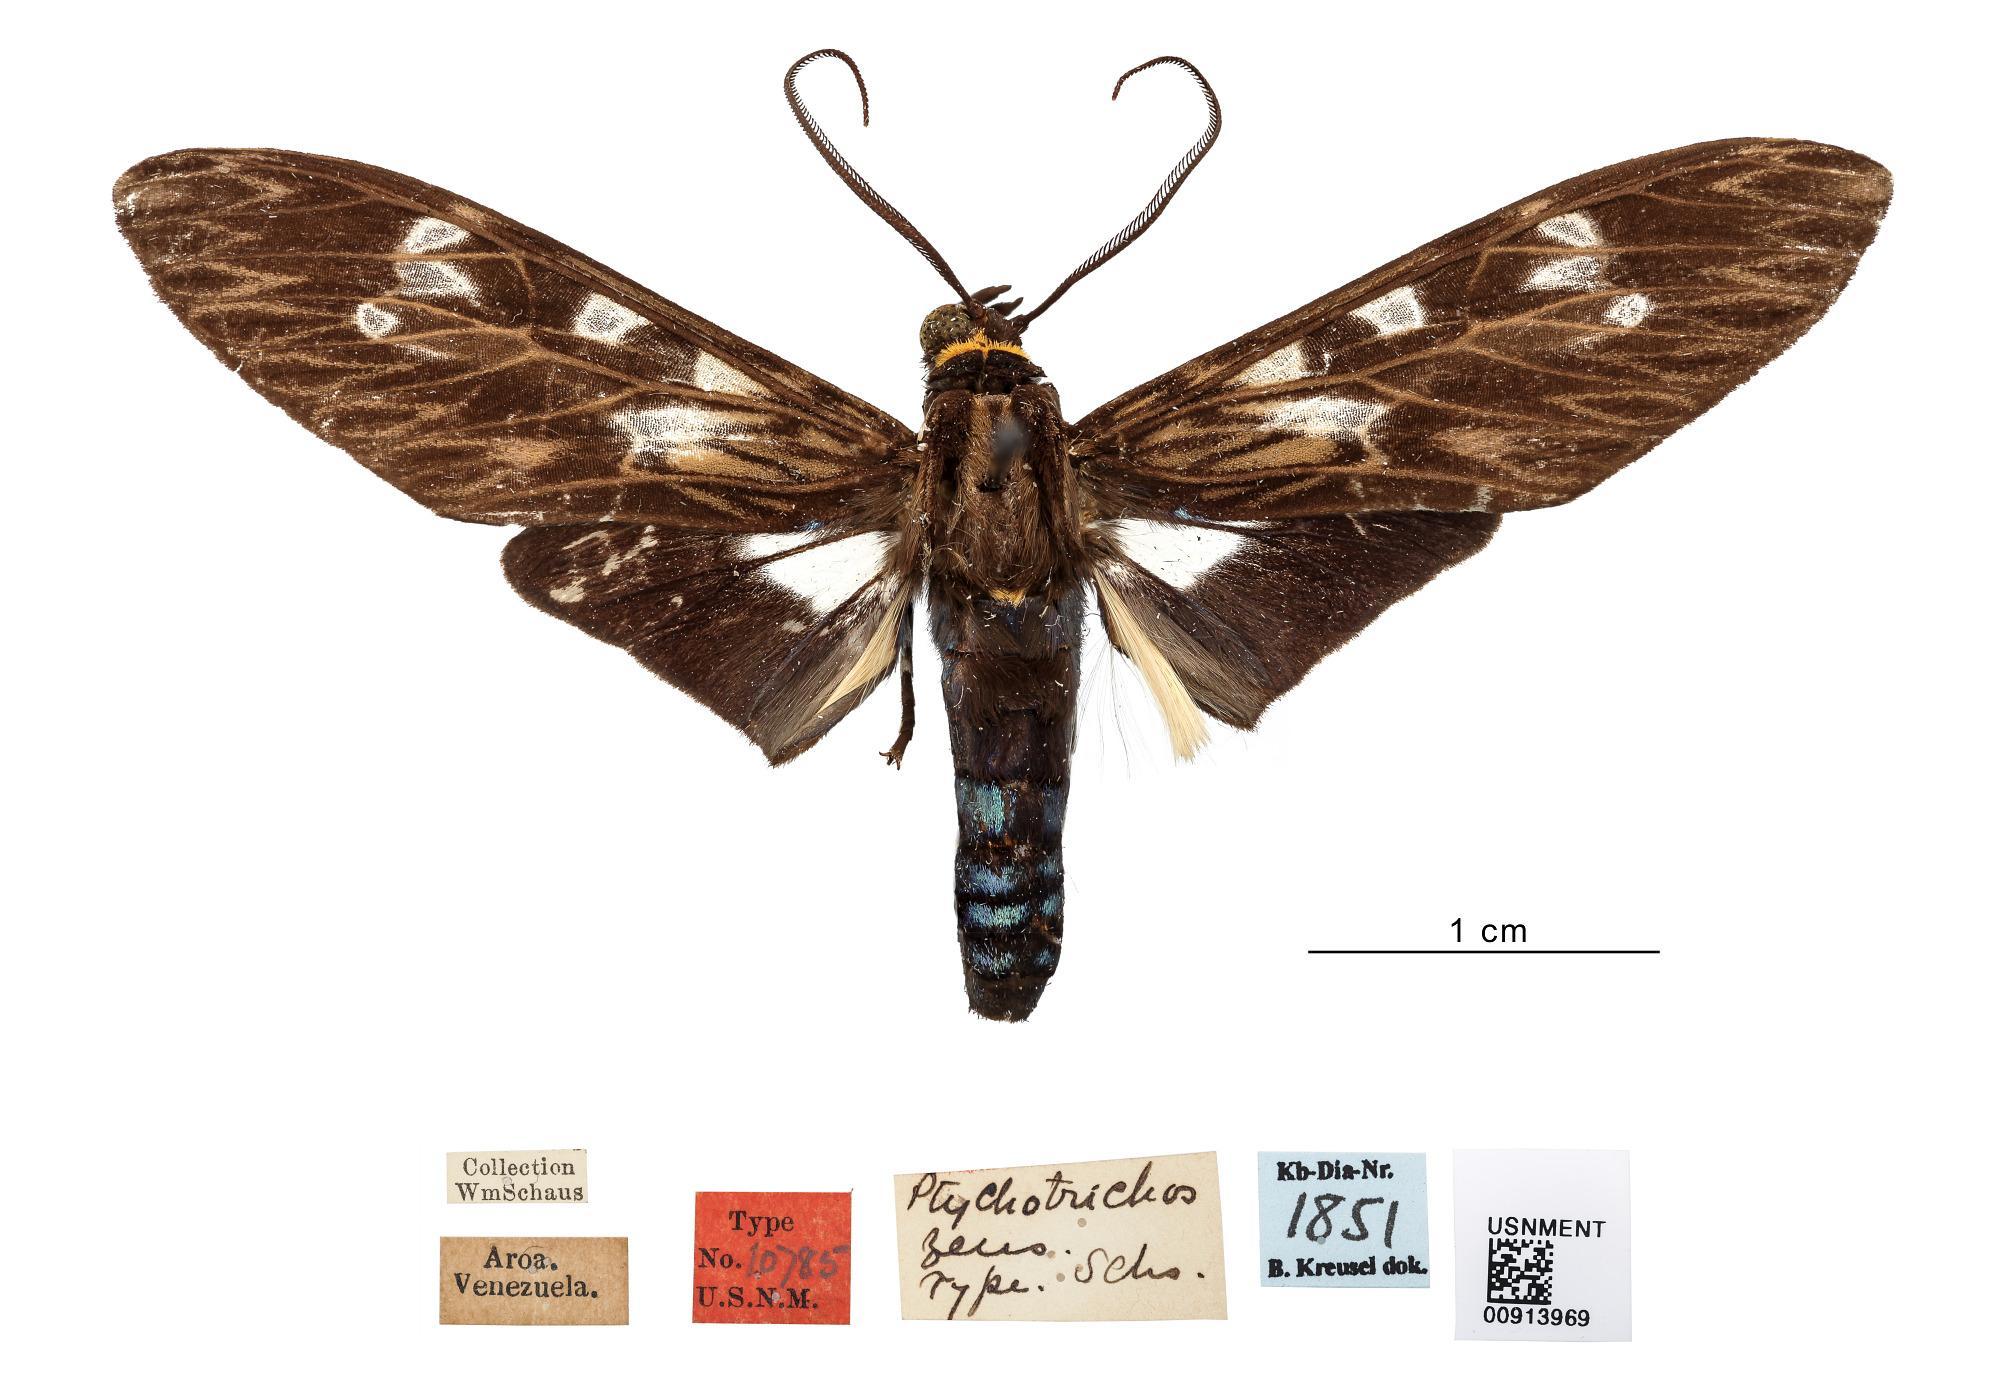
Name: Ptychotrichos zeus
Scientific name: Ptychotrichos zeus Schaus, 1894
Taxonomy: Animalia, Arthropoda, Insecta, Lepidoptera, Arctiidae
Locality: Aroa, Yaracuy, Venezuela